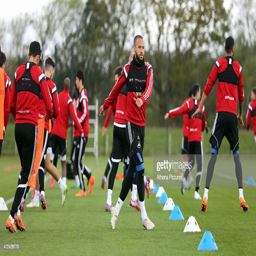
soccer player warms up during the training session .